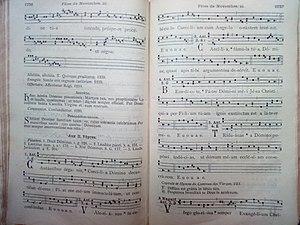
Antiennes grégorienne composées pour Sainte Cécile chantées aux vêpres les 22 novembre de chaque année
Cécile de Rome, une des saintes Cécile, ou sainte Aziliz dans le calendrier breton des saints, est une sainte chrétienne. Elle aurait vécu à Rome, aux premiers temps du christianisme. Sa légende en fait une vierge qui, mariée de force, participa à la conversion de son mari et l'amena à respecter son vœu de virginité. Sa fête a été fixée au 22 novembre. Sainte Cécile est la patronne des musiciens et des musiciennes ainsi que des brodeurs.